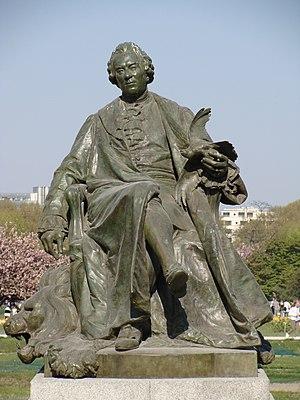
Le Jardin royal des plantes médicinales a été aussi bien un jardin des plantes que l'institution royale ayant précédé historiquement le Muséum national d'histoire naturelle pendant la période qui s'étend de sa fondation en 1635 à sa transformation en Muséum national en 1793. Le siège du Muséum est toujours situé dans le même jardin que celui de la période monarchique mais il est de nos jours connu sous le nom simplifié de Jardin des plantes. Il est situé dans ce qui est actuellement le 5ᵉ arrondissement de Paris.